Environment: real
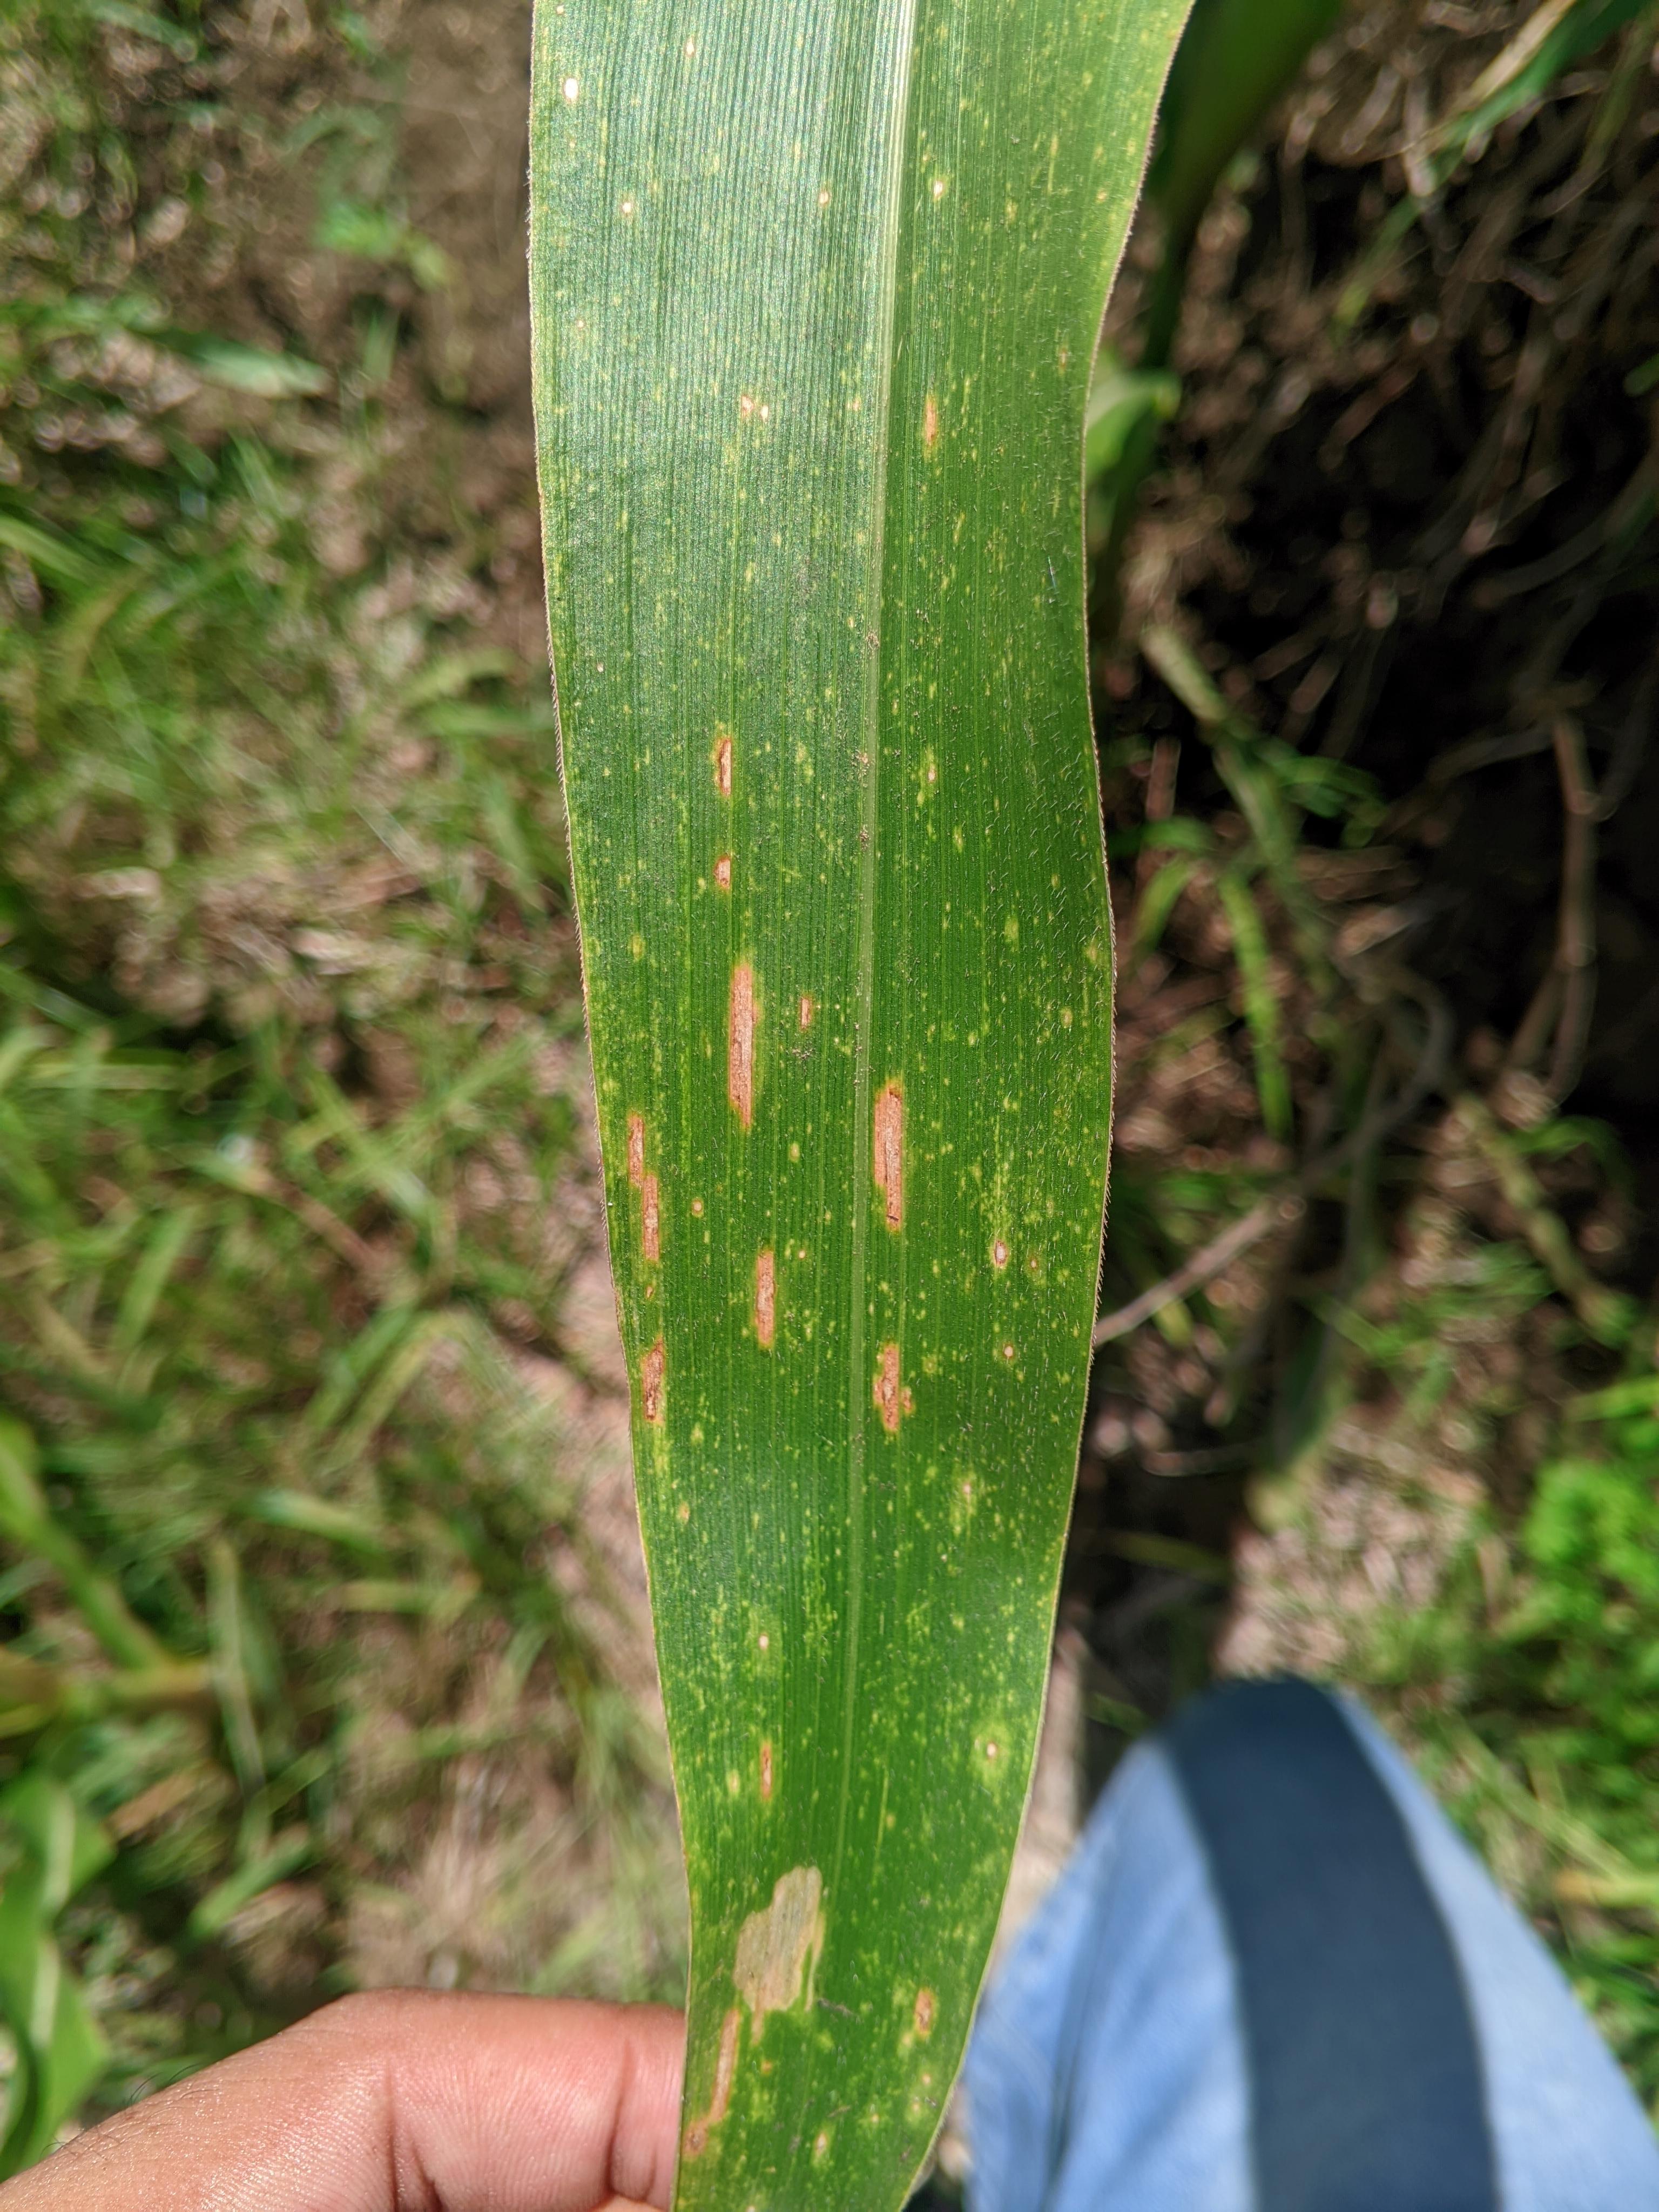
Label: gray_leaf_spot